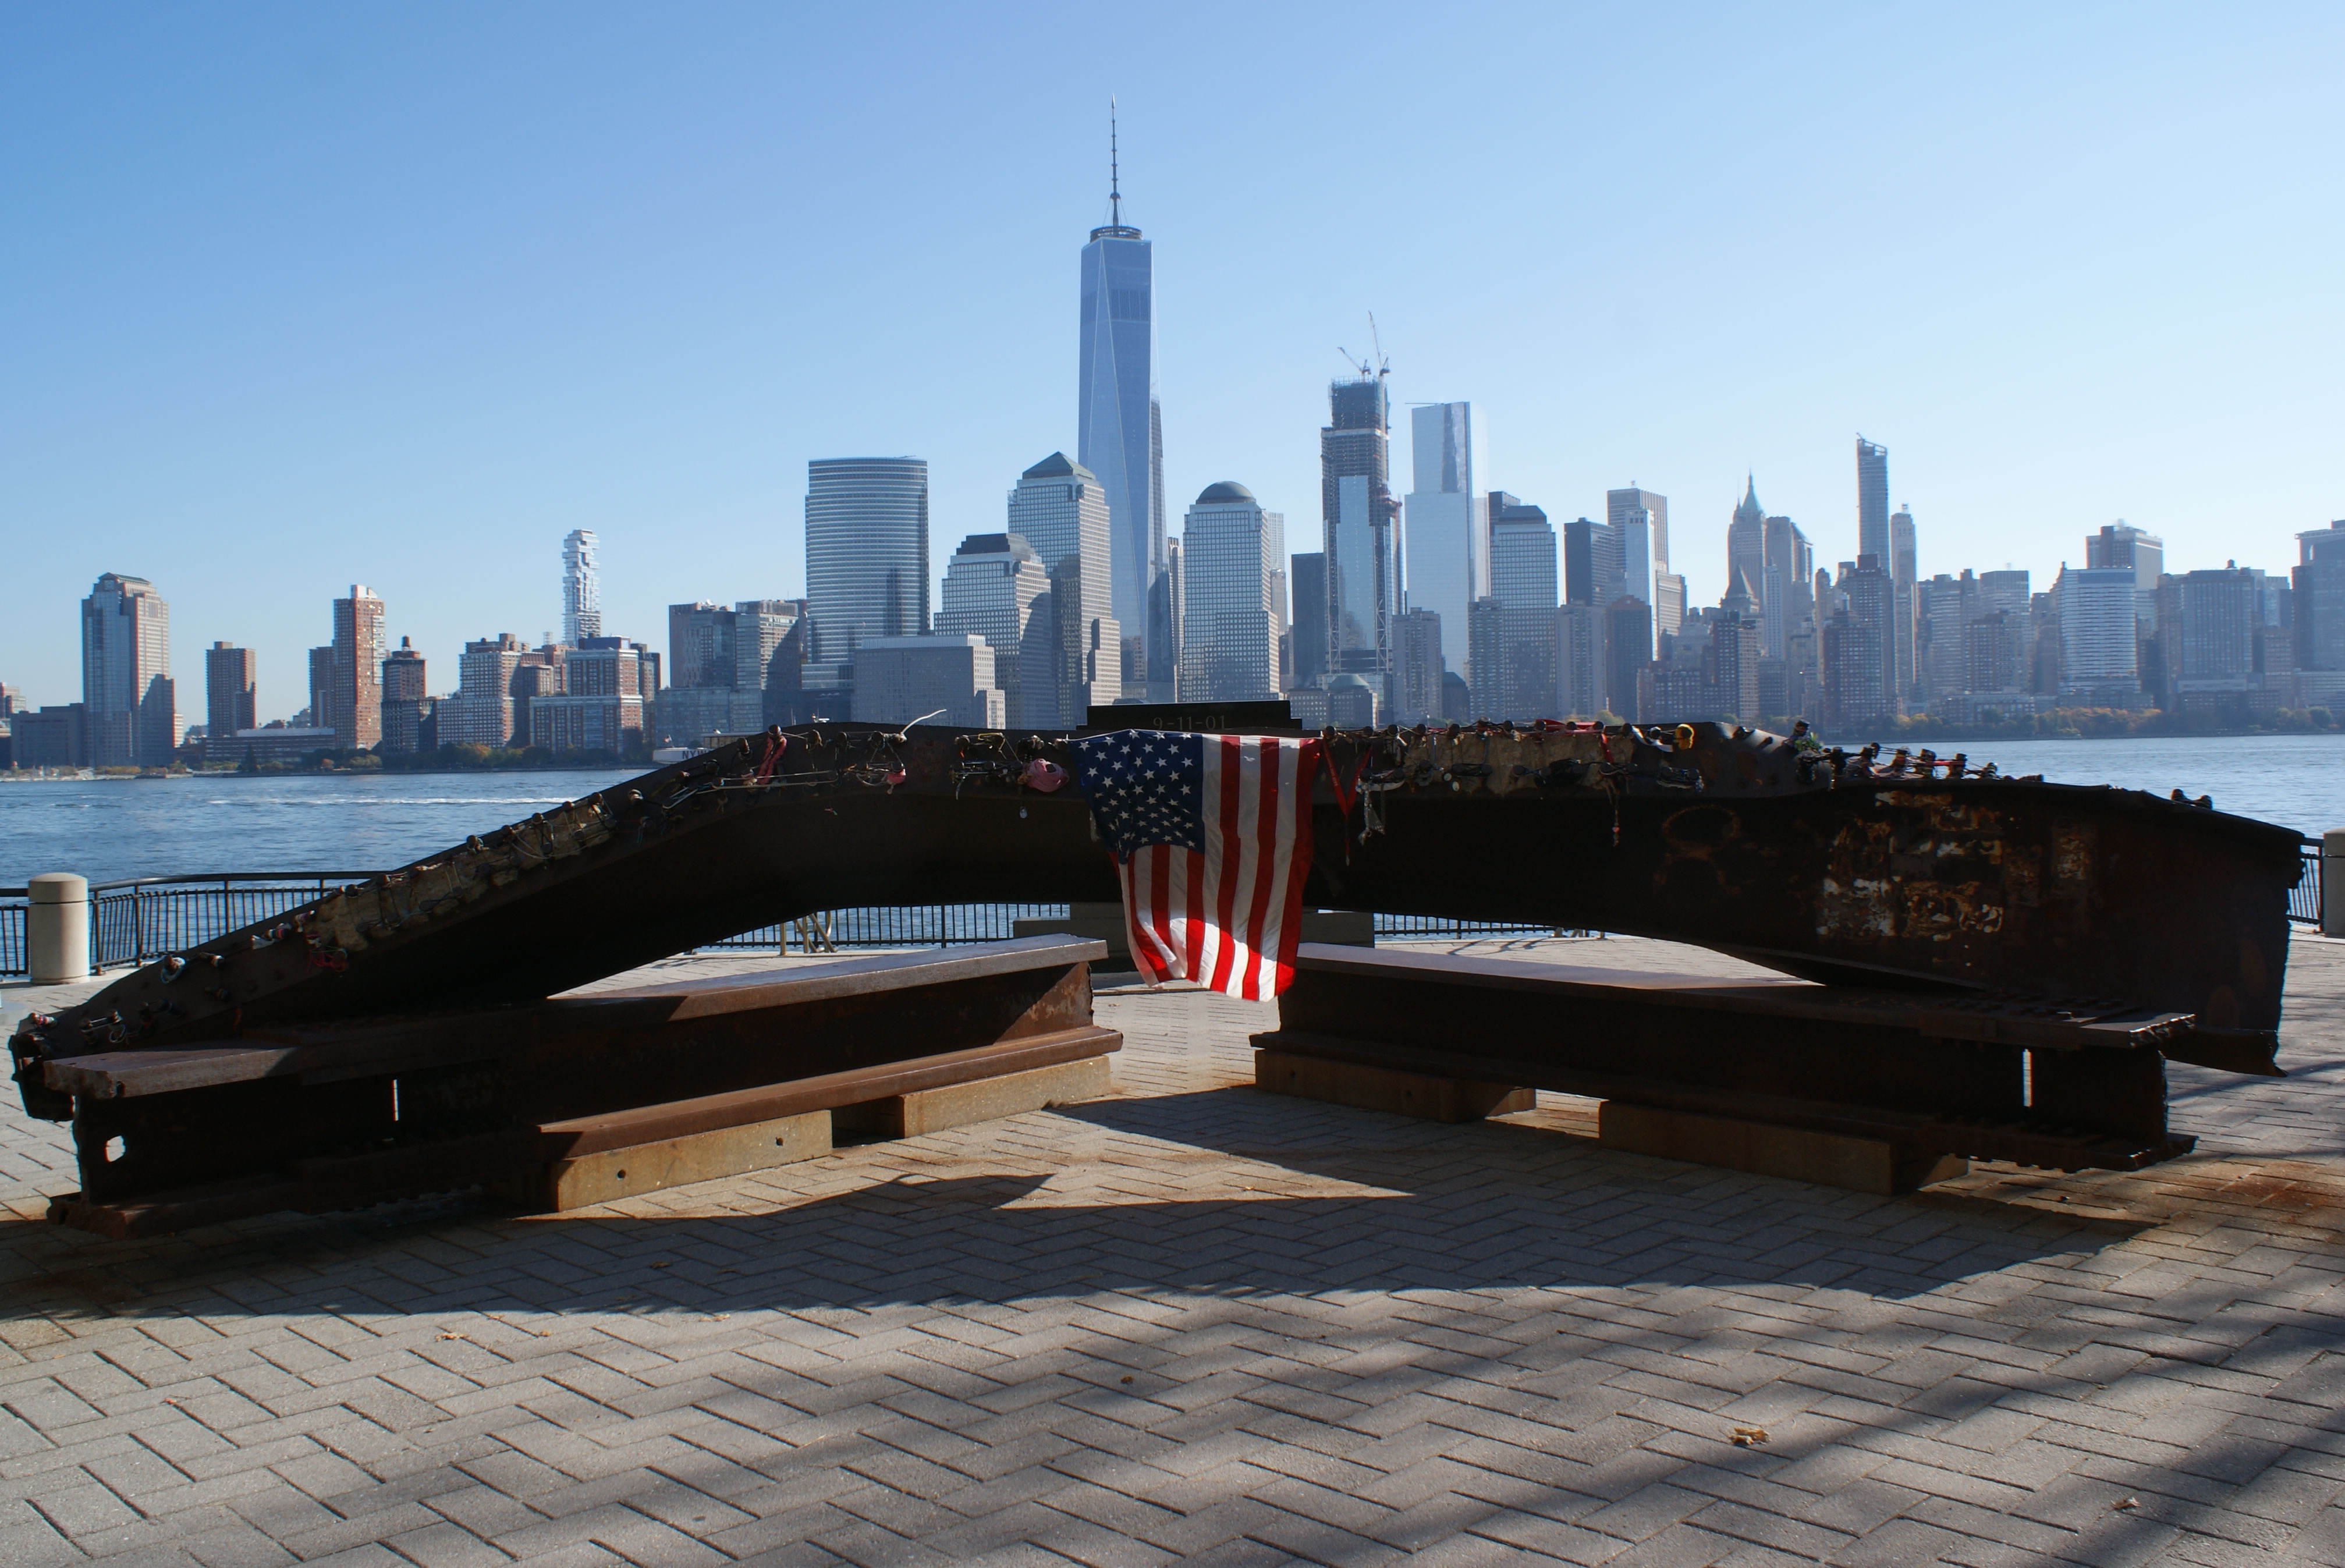
horizon, architecture, skyline, city, skyscraper, urban, manhattan, cityscape, downtown, nyc, america, landmark, waterfront, tower block, world, memorial, september, 911, trade, remembrance, metropolis, jersey, nj, girder, urban area, geographical feature, human settlement